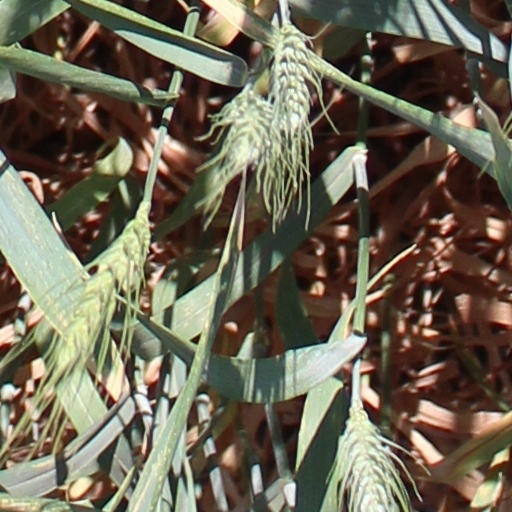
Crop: wheat